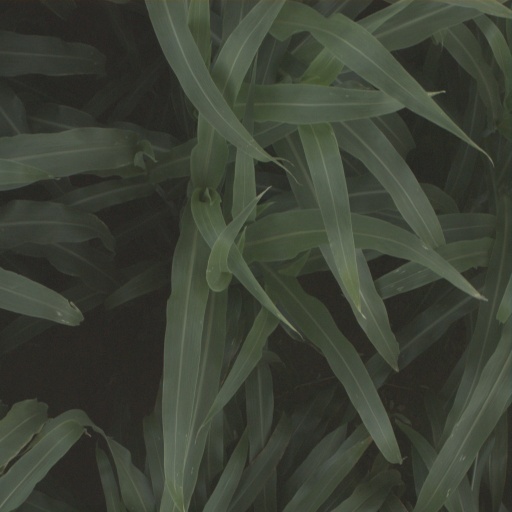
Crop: sorghum